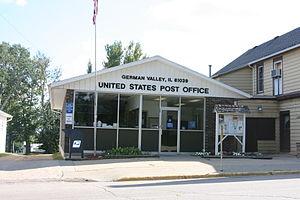
German Valley est un village du comté de Stephenson, dans l'Illinois, aux États-Unis. Il est incorporé le 31 octobre 1923. Lors du recensement de 2010, le village comptait une population de 741 habitants.